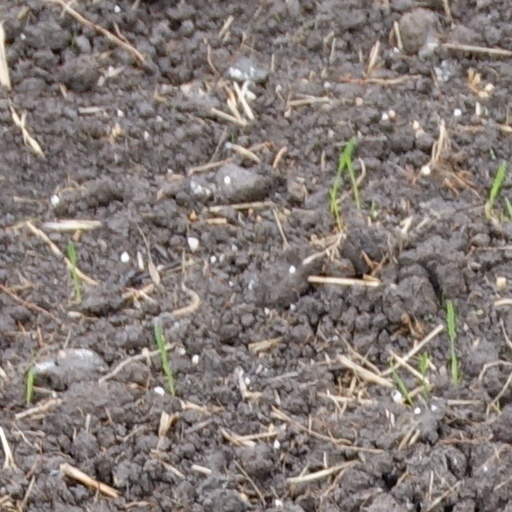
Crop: wheat